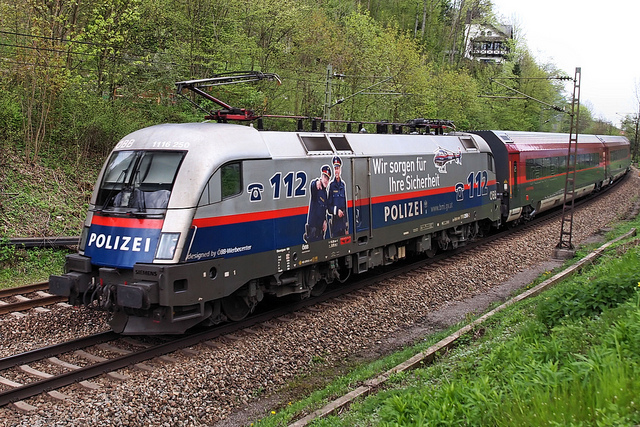
A silver train traveling down tracks near a forest.

A passenger train engine pulling cars behind it on tracks and connected to wires above it.

a train with some decorations on the side going down the track

A large long train on a steel track.

A grey red and blue train on the tracks.